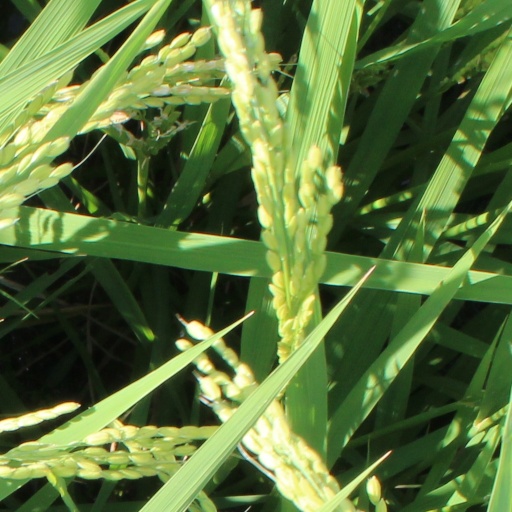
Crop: rice